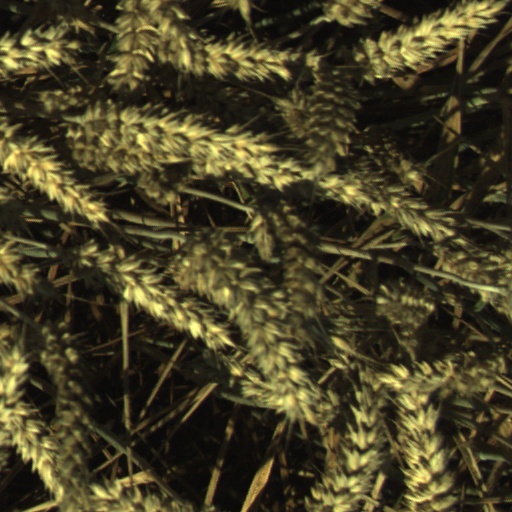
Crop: wheat